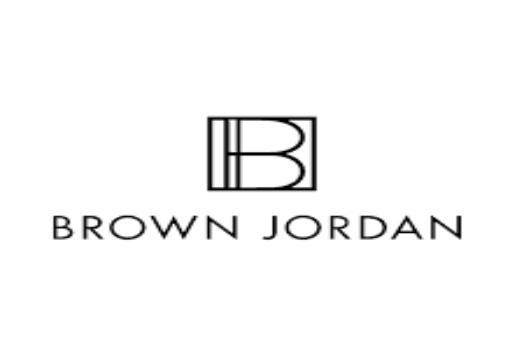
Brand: brown jordan
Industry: Necessities